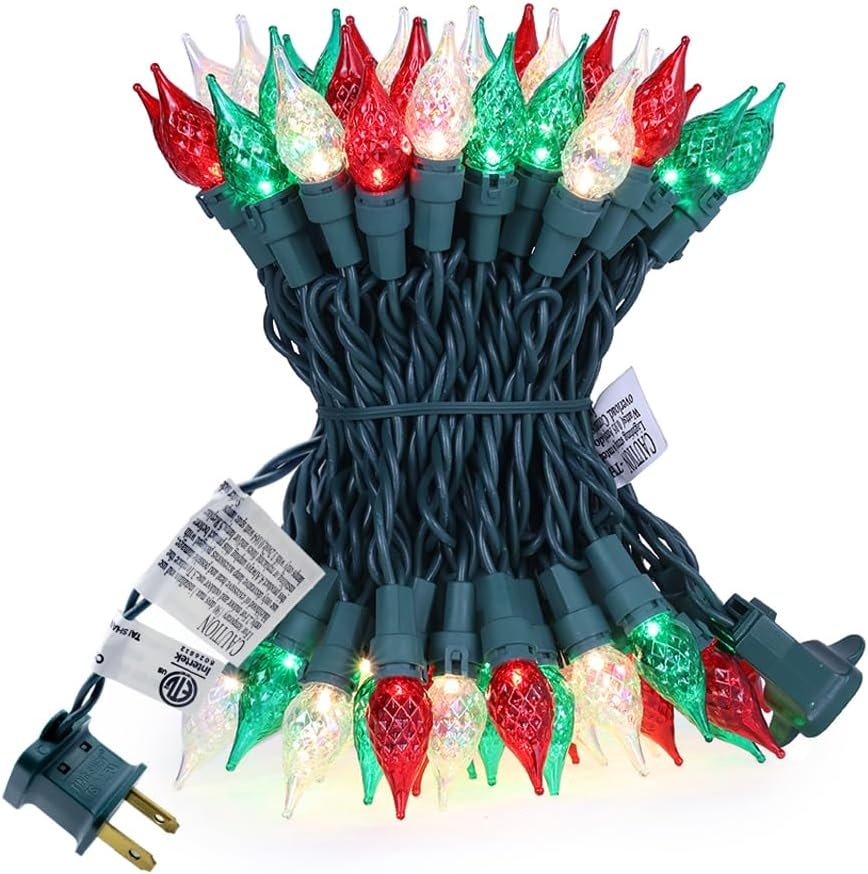
LED Christmas Lights Outdoor 19 FT 70 Fairy Lights Multi-Color String Lights ETL Certified for Indoor/Outdoor Holiday Party Halloween Tree Decor
Overview Color : Multicolor Brand : Solduce Indoor/Outdoor Usage : Indoor, Outdoor Special Feature : Energy Efficient, Waterproof Light Source Type : LED Power Source : AC Light Color : Red Warm white Green Theme : Christmas,Halloween,Holiday Occasion : Christmas, Halloween Style : Modern About this item Bright and Festive Lighting: Illuminate your home and holidays with the bright LED Christmas lights, creating a vibrant and festive ambiance that will fill your space with joy and cheer. The LED bulbs, available in multi-colors, Red, Warm white, and green, emit a brilliant glow that will add a dazzling touch to your decorations. Versatile Indoor/Outdoor Use: Christmas Mini lights are designed for both indoor and outdoor use, allowing you to decorate your home, Christmas trees, garden, patio, or any other space with ease. With their waterproof construction, you can confidently use them outdoors, even in rainy or snowy weather, to create a magical and enchanting atmosphere. Durable and Energy-Saving Design: Crafted with high-quality materials, these LED Christmas lights are built to last. The durable construction ensures they can withstand the rigors of outdoor use and resist wear and tear. Plus, with their energy-efficient LED technology, these lights consume up to 90% less energy than traditional bulbs, helping you save on electricity costs. Easy to Use and Connectable Design: Setting up these LED Christmas lights is a breeze. Simply plug them in, and they're ready to brighten up your space. The connectable design allows you to easily connect up to 36 sets together, enabling you to cover a wider area with just one power source. Say goodbye to tangled wires and enjoy a hassle-free installation process. ETL Certified Chrismtas Lights: Your safety is our priority. MINI Led Faily lights are ETL certified, ensuring they meet the safety standards. The thick green wire with a strong insulated copper core provides reliable performance and prevents overheating. You can have peace of mind knowing that these lights are safe to use around your family and pets.
Brand: SOLDUCE
Category: Home & Garden > Lighting > Light Ropes & Strings